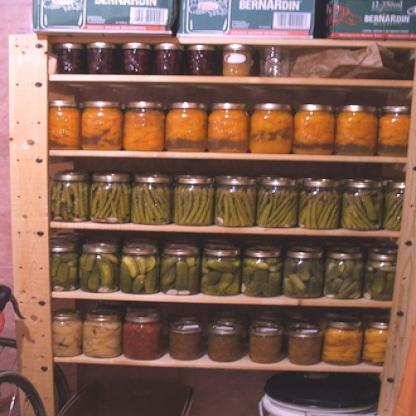
Scene: Indoor